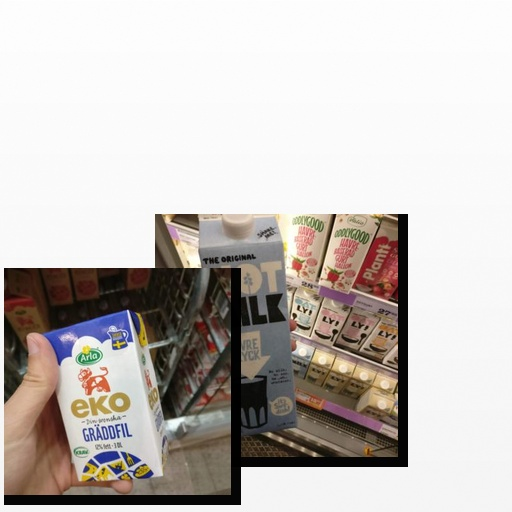
Food items: sour_cream, oat_milk